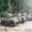
Label: tank